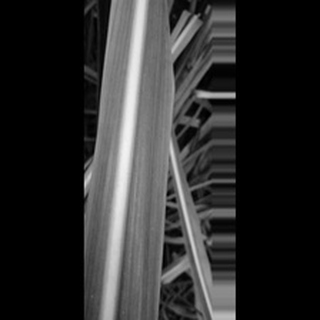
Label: sugarcane_yellow_leaf_disease